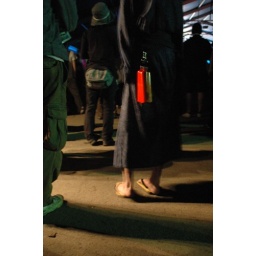
A guy in yukata and zori, with a camping water bottle hanging from his belt